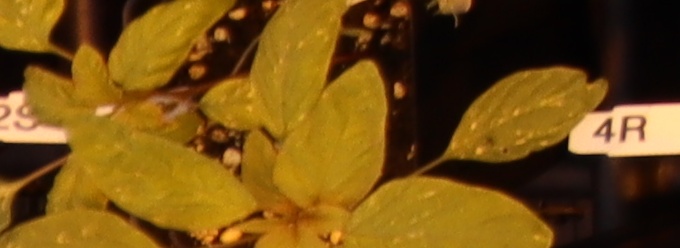
Label: Palmer Amaranth